More German than the Germans

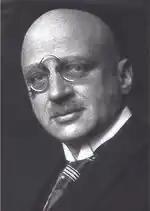
Fritz Haber, whose work in the sphere of WW1 chemical warfare was later used to develop Zyklon B

"More German than the Germans" was a satirical or pejorative phrase used to describe the extreme degree of cultural assimilation among German Jews prior to World War II and the Holocaust. Originally, the comment was a "common sneer aimed at people" who had "thrown off the faith of their forefathers and adopted the garb of their Fatherland". The German assimilation, following the Enlightenment, was "unprecedented".